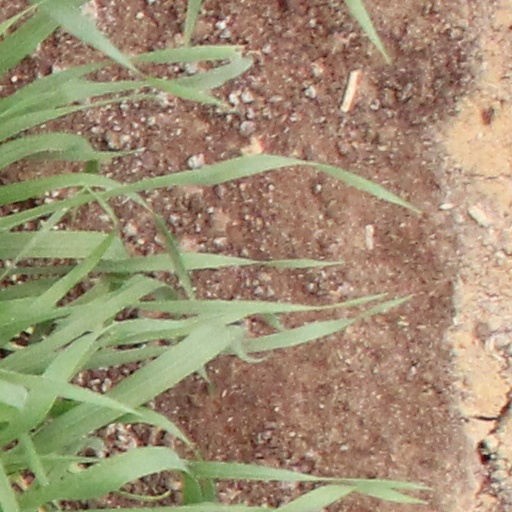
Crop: wheat